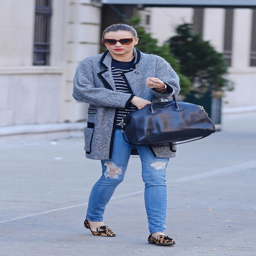
organization leader as one of the sleek celebs who favors flats for running errands .